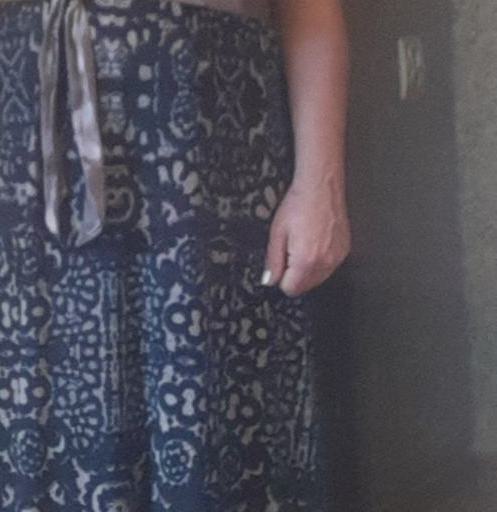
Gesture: no_gesture